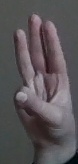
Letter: thaa